Culture of Germany

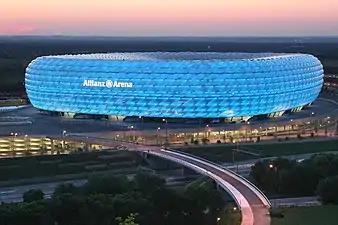
The Allianz Arena is home to the football club Bayern Munich and was venue for the 2006 FIFA World Cup and UEFA Euro 2024 opening games.

Germany is filled with inventors of board games, also known as Eurogames, that are played around the world. Popular games include The Settlers of Catan, which features hexagonal resource tiles that generate resources according to the roll of two dice, and Carcassonne with its randomly drawn square tiles that eventually make a medieval map and its notability for its meeples. The fervor for new games continued with Puerto Rico, Ticket to Ride, and Alhambra. In 2008, Germany imported the popular card game Dominion from the US. Today, Germany publishes more board games than any other country per capita.